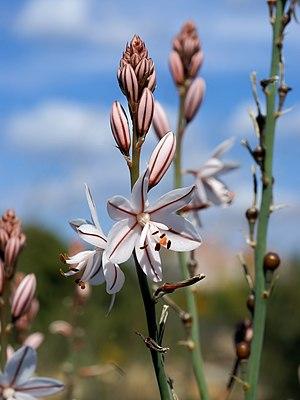
L'Asphodèle fistuleux est une plante herbacée vivace de la famille des Asphodélacées, depuis 2016.